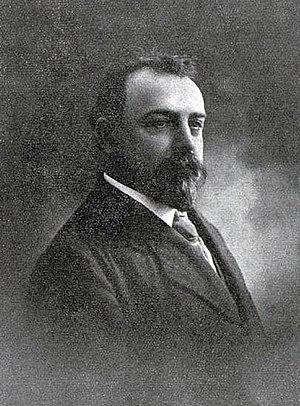
Albert Bedouce en 1906, alors maire de Toulouse.
Albert Bedouch, dit Albert Bedouce, né le 8 janvier 1869 à Toulouse et mort le 4 août 1947 à Paris, est un homme politique socialiste français ayant exercé sous la IIIᵉ République.